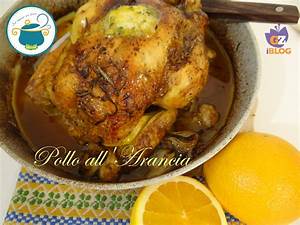
Label: chicken